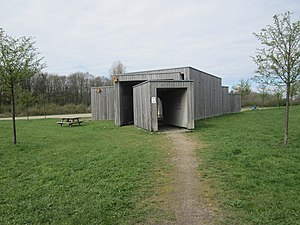
Arnkielpark
Info-Pavillion i Arnkielparken
Arnkielparkens info-pavillon i Munkvolstrup
Arnkielparken er et arkæologisk område i Munkvolstrup beliggende cirka 8 kilometer syd for Flensborg tæt ved Hærvejen. Parken består af seks rekonstruerede megalitgrave og en rundhøj. Den er Nordeuropas største rekonstruerede historiske begravelsesplads.